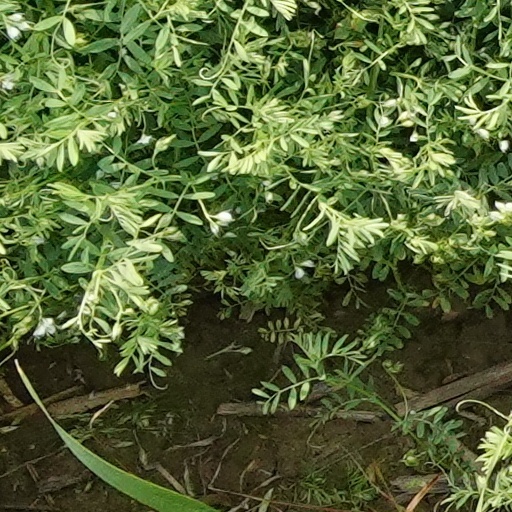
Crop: wheat